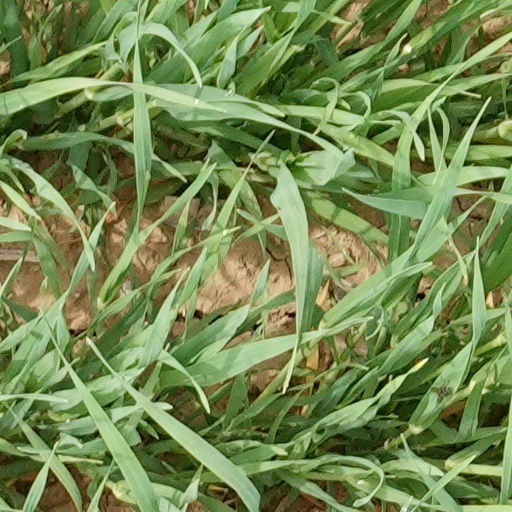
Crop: wheat